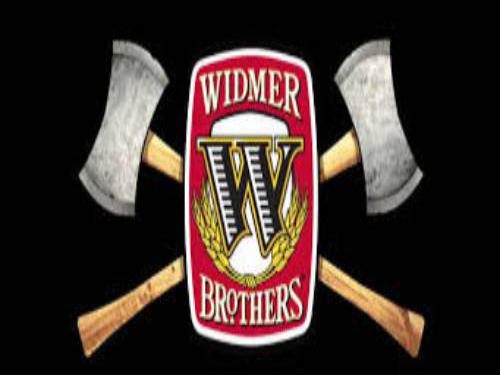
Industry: Food